Arthropod leg

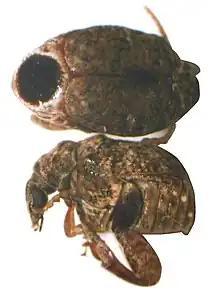
Bruchine with powerful femora used for escape from hard-shelled seed

The typical thoracic leg of an adult insect is adapted for running (cursorial), rather than for digging, leaping, swimming, predation, or other similar activities. The legs of most cockroaches are good examples. However, there are many specialized adaptations, including: